List of Northwestern Wildcats football seasons

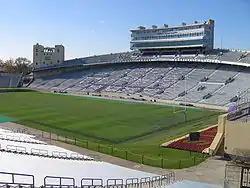
The Wildcats have played at Ryan Field since 1927.

This is a list of seasons completed by the Northwestern Wildcats football team of the National Collegiate Athletic Association (NCAA) Division I Football Bowl Subdivision (FBS). Since the team's creation in 1882, the Wildcats have participated in more than 1,100 officially sanctioned games, including 9 bowl games.